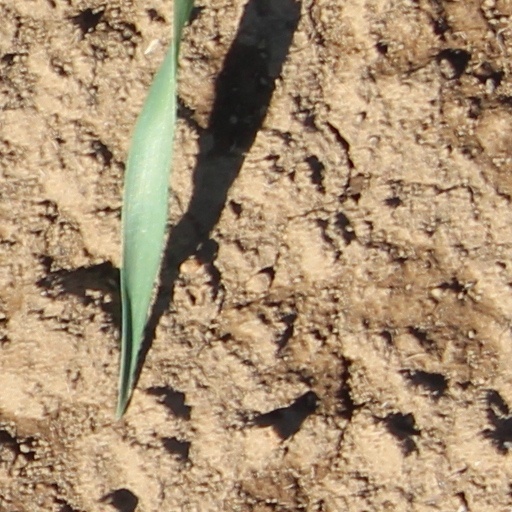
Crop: wheat